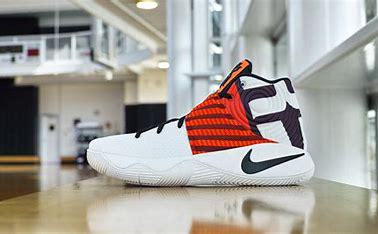
Brand: Nike
Model: Kyrie 2